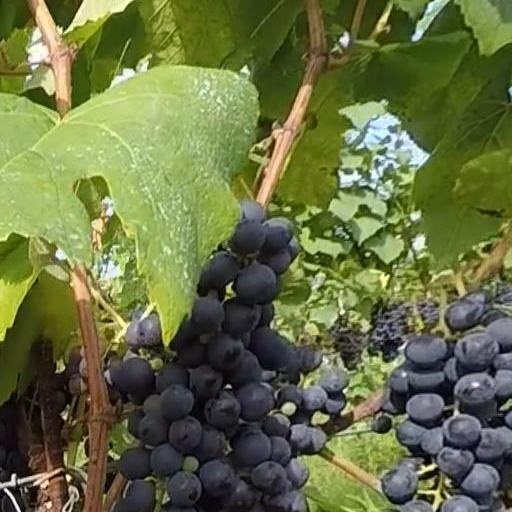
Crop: grape